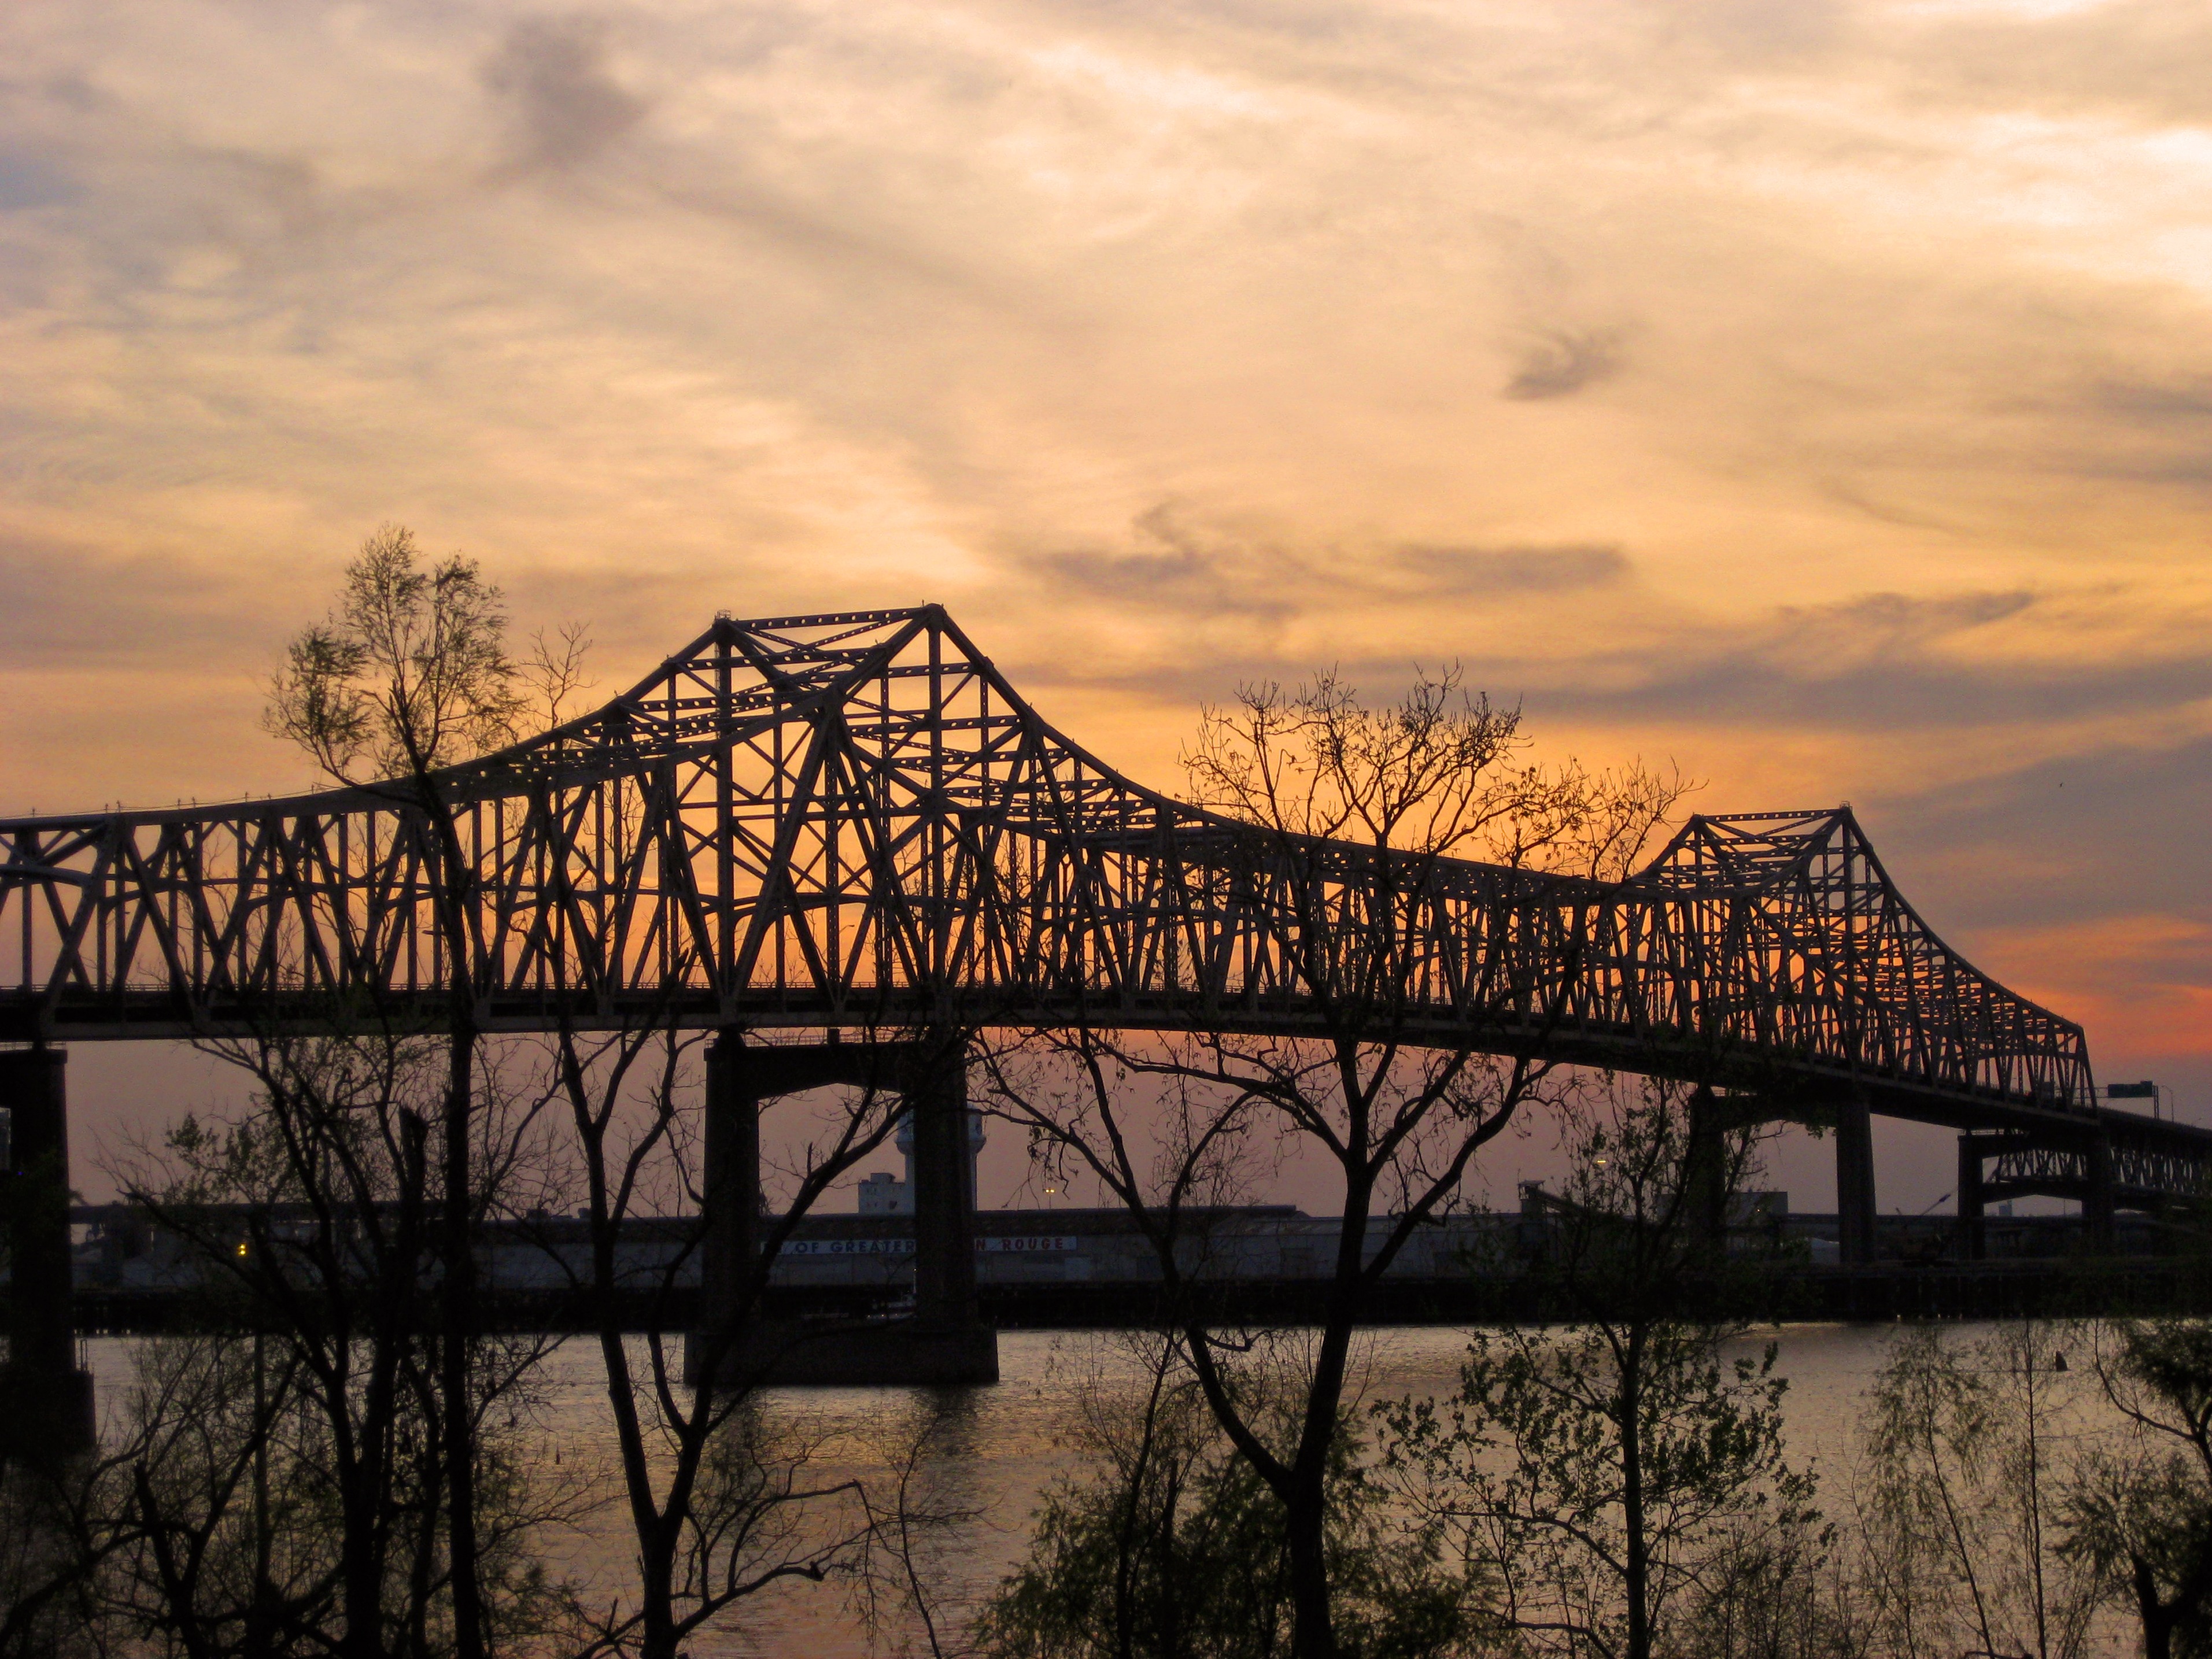
water, cloud, sky, sunrise, sunset, bridge, morning, dawn, river, cityscape, dusk, evening, reflection, landmark, louisiana, truss bridge, mississippi river, nonbuilding structure, baton rouge